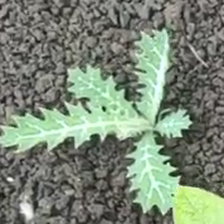
Weed species: Bilayat_(Mexicana_Argemone)